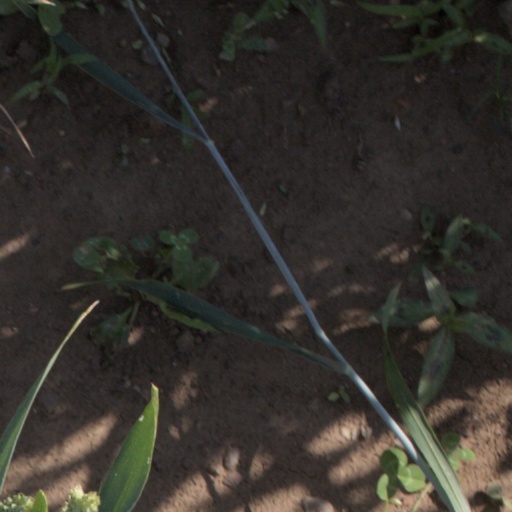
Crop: wheat